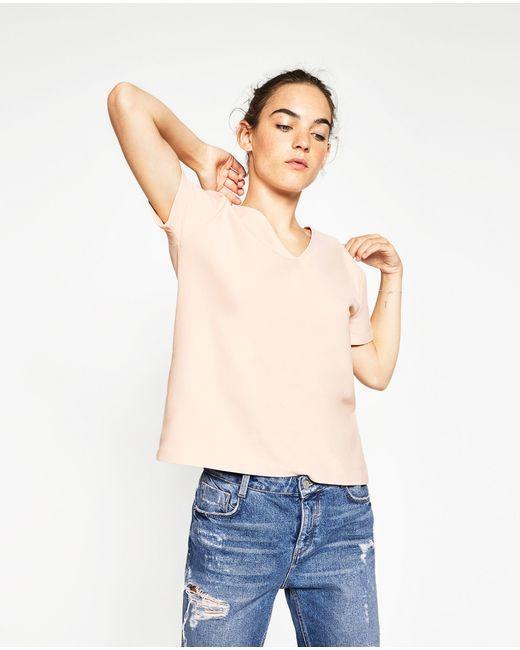
Hellrosa T-Shirt mit V-Ausschnitt für Damen mit blauer zerrissener Jeans